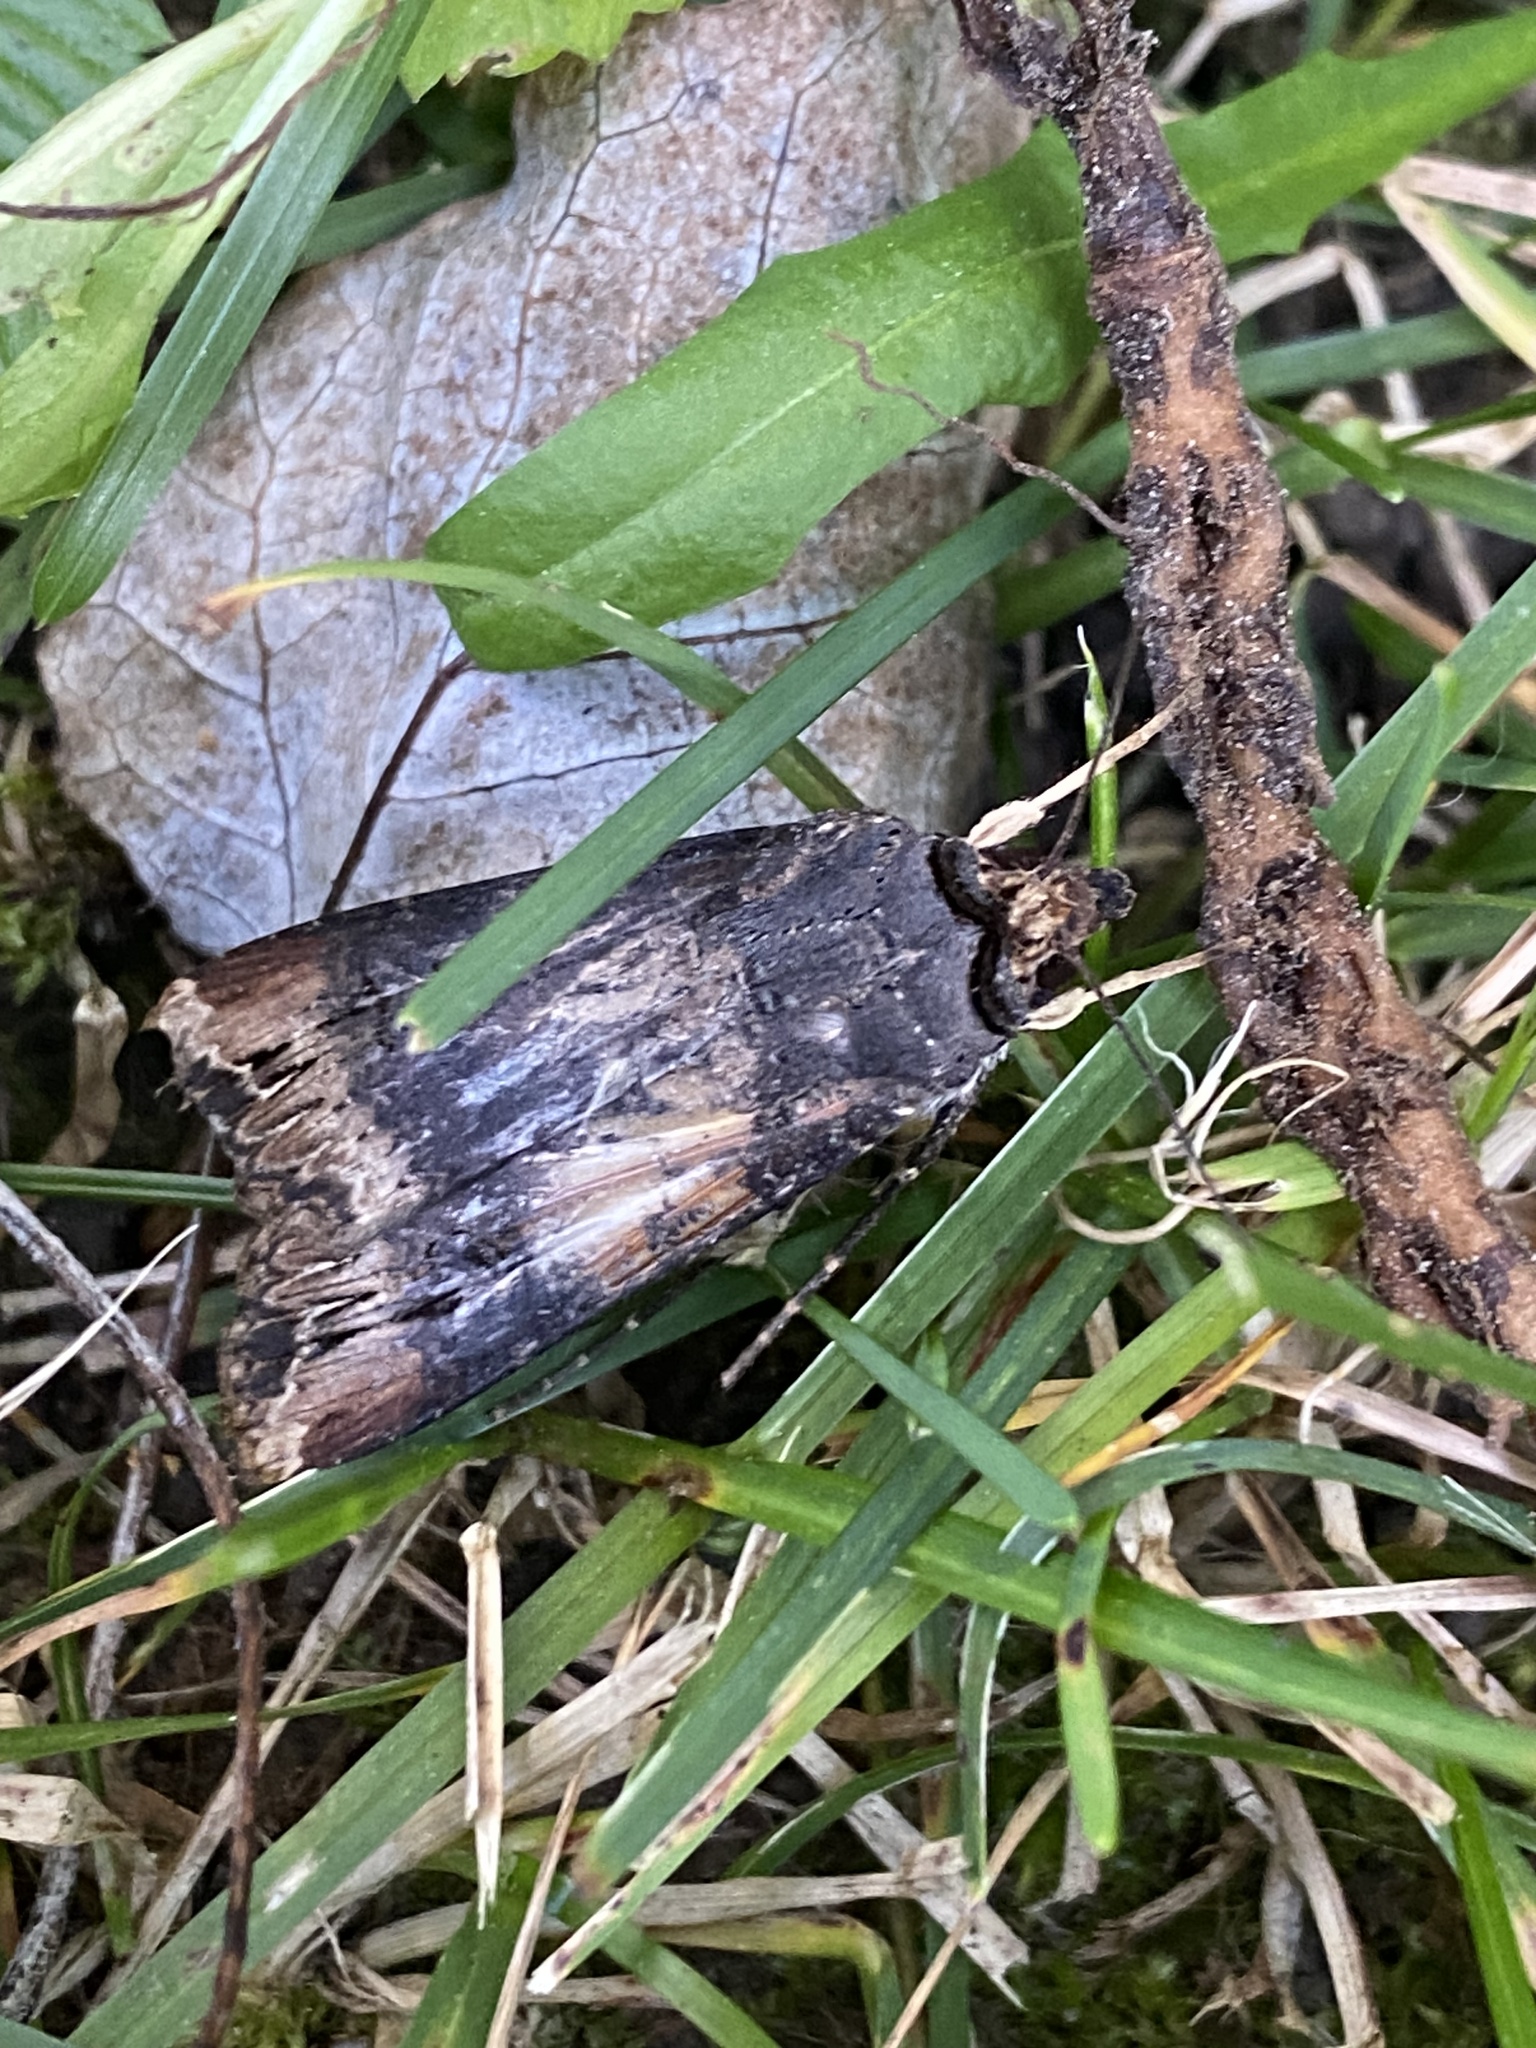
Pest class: cutworms